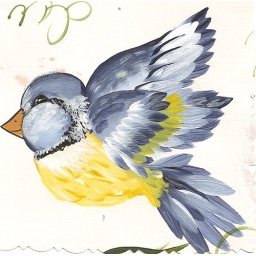
playing around when I painted this blue bird using Donna Dewberry's technique. 2002